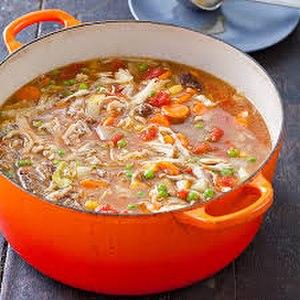
L'état américain du Wisconsin, principalement autour de Green Bay et dans la péninsule de Door, a connu au milieu du XIXᵉ siècle une importante immigration de belges wallons. Au début du XXIᵉ siècle, le wallon y est encore parlé par endroits et la toponymie reflète cette origine des habitants.